Thomas Blamey

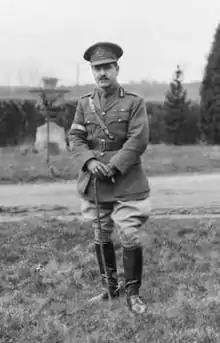
A man in a neat military uniform with a peaked cap, ribbons on his tunic, Sam Brown belt, cane, riding boots and spurs.

After the Australian forces moved to the Western Front in 1916, Blamey returned to the 1st Division as GSO1 on 10 July. At the Battle of Pozières, he developed the plan of attack which captured the town, for which he received another mention in despatches, and was awarded the Distinguished Service Order in the 1917 New Year Honours.